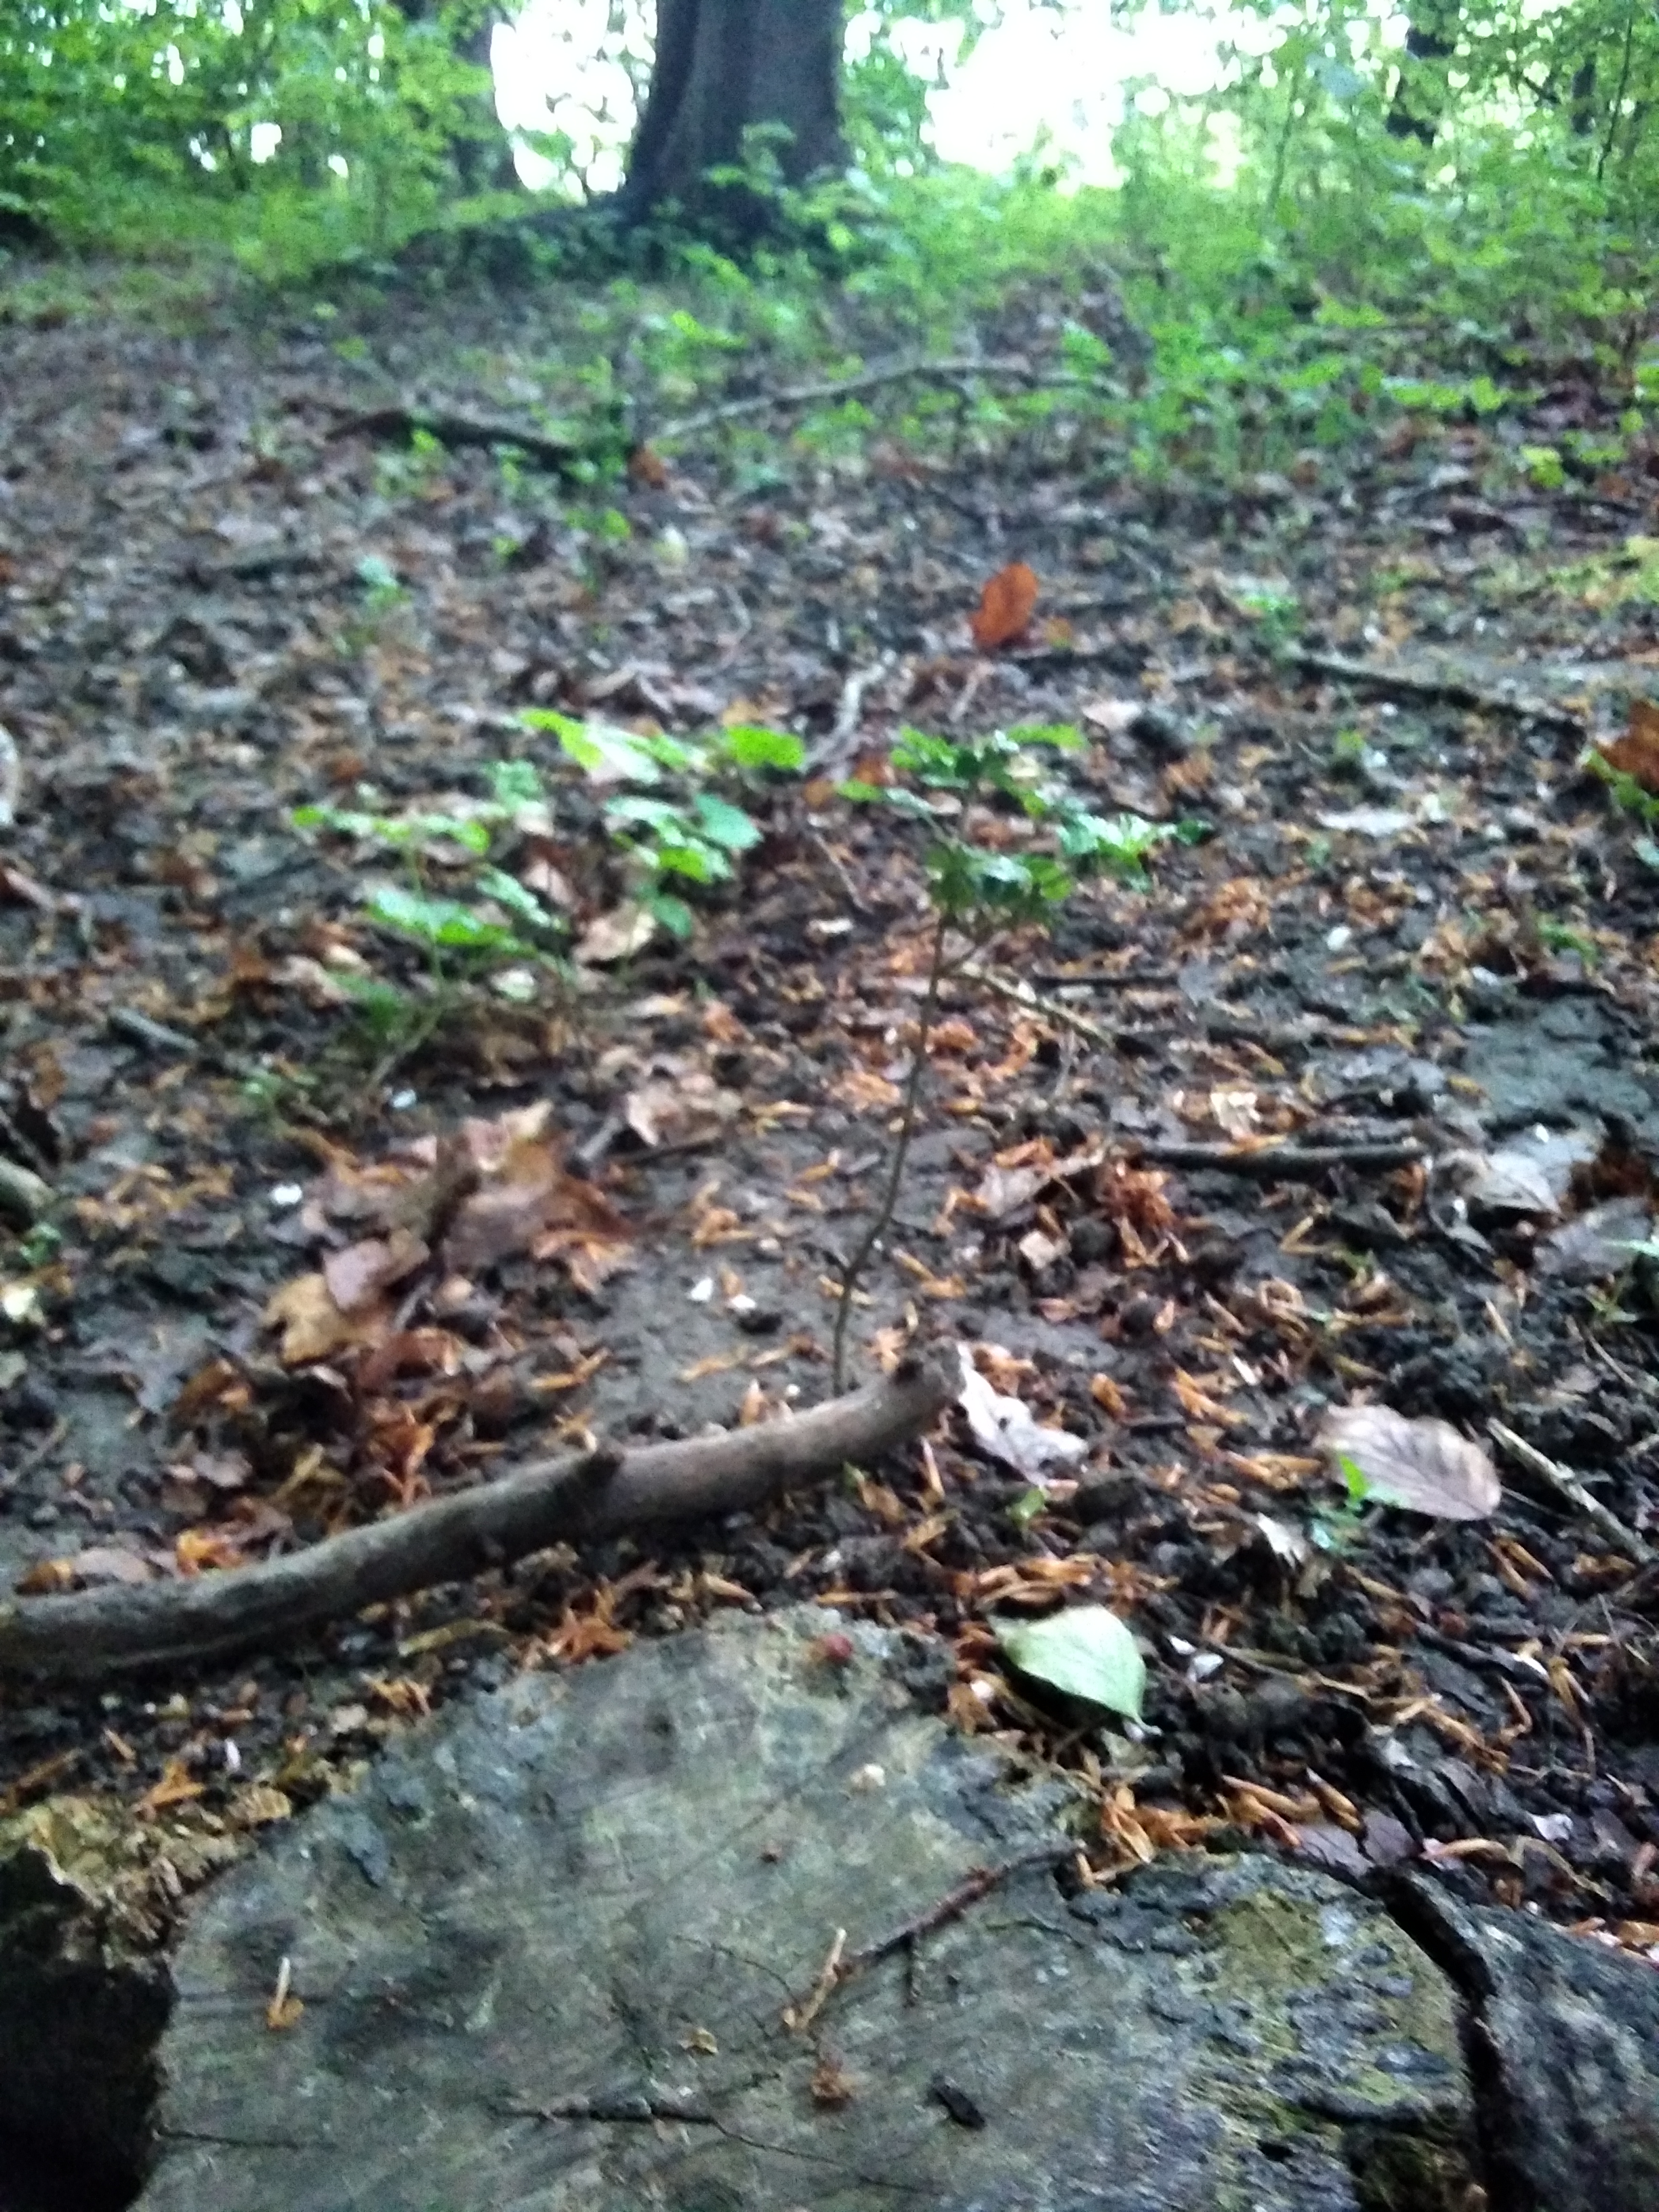
forest, peace, playground, plant, terrestrial plant, natural landscape, grass, wood, woody plant, tree, groundcover, road surface, trunk, natural material, landscape, soil, deciduous, jungle, shrub, twig, woodland, subshrub, trail, asphalt, shadow, path, rock